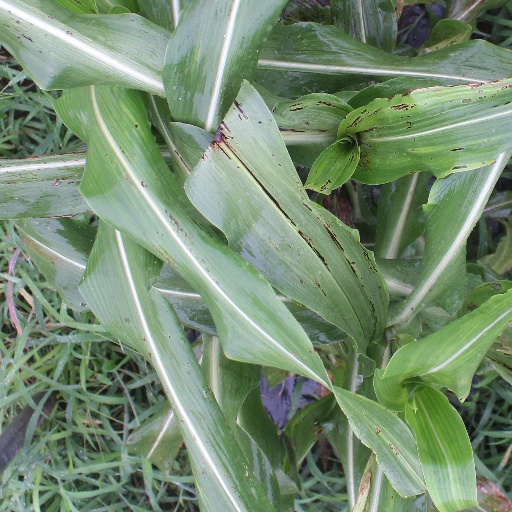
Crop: sorghum